Château de la Faye (Saint-Sulpice-de-Mareuil)

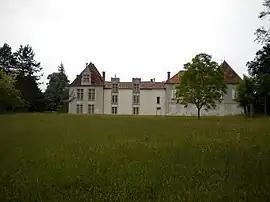
Château de la Faye

The Château de la Faye in Saint-Sulpice-de-Mareuil, France, is an 18th-century French château built by the enlargement of a 16th-century structure, in Saint-Sulpice-de-Mareuil in the Dordogne "département", France.